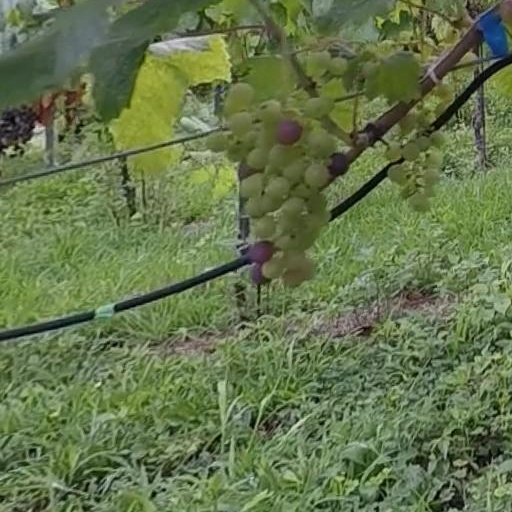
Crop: grape